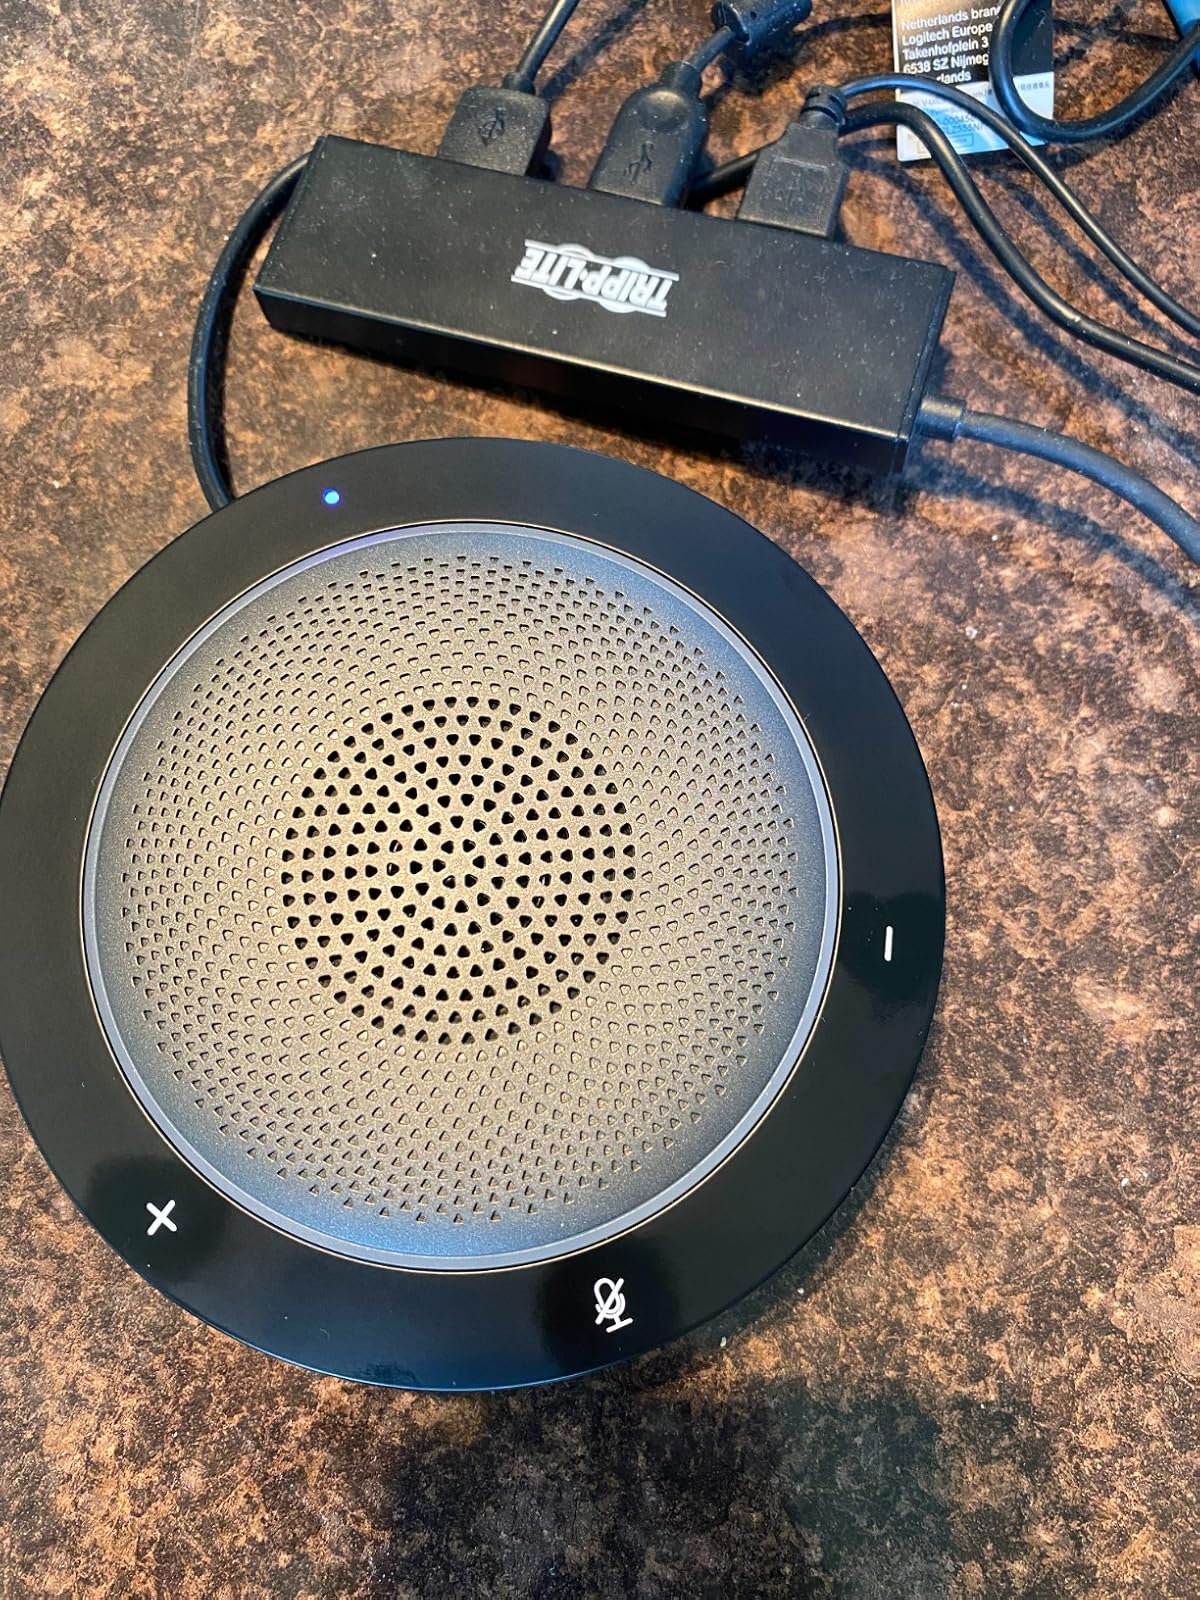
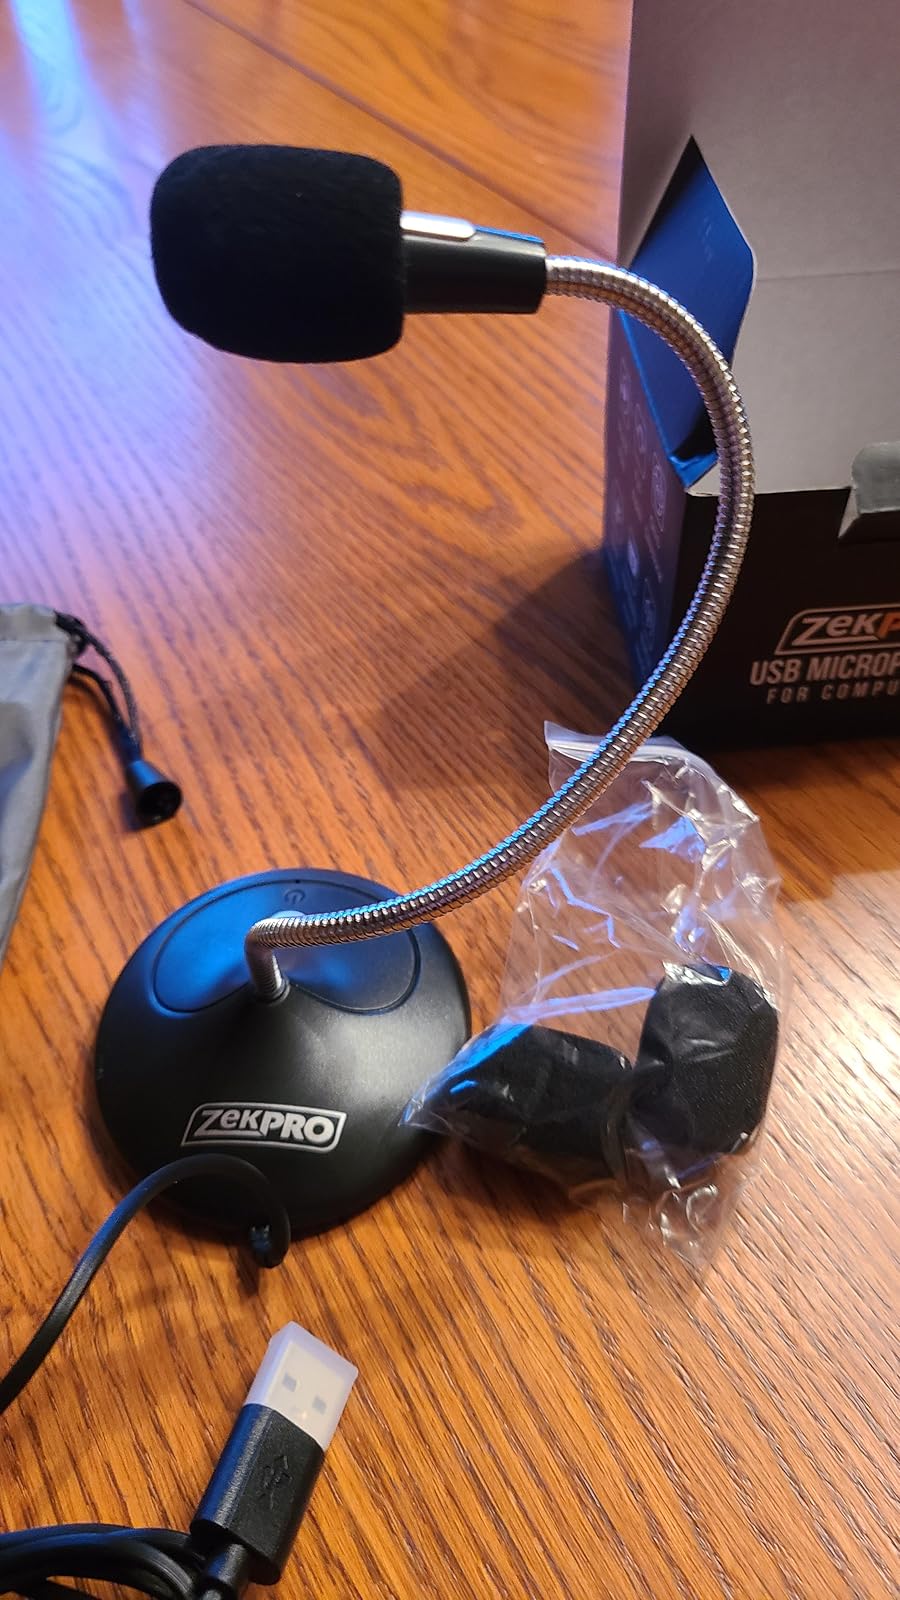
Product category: microphone
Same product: no